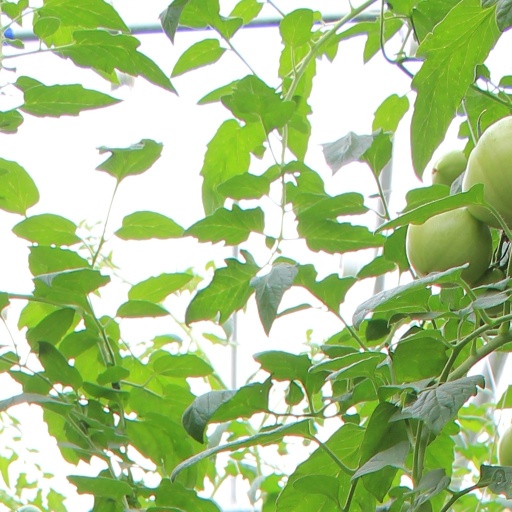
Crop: tomato